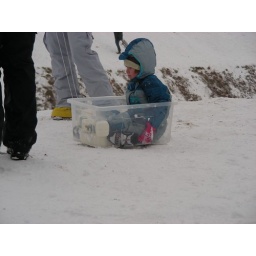
small boy in a box with the shopping